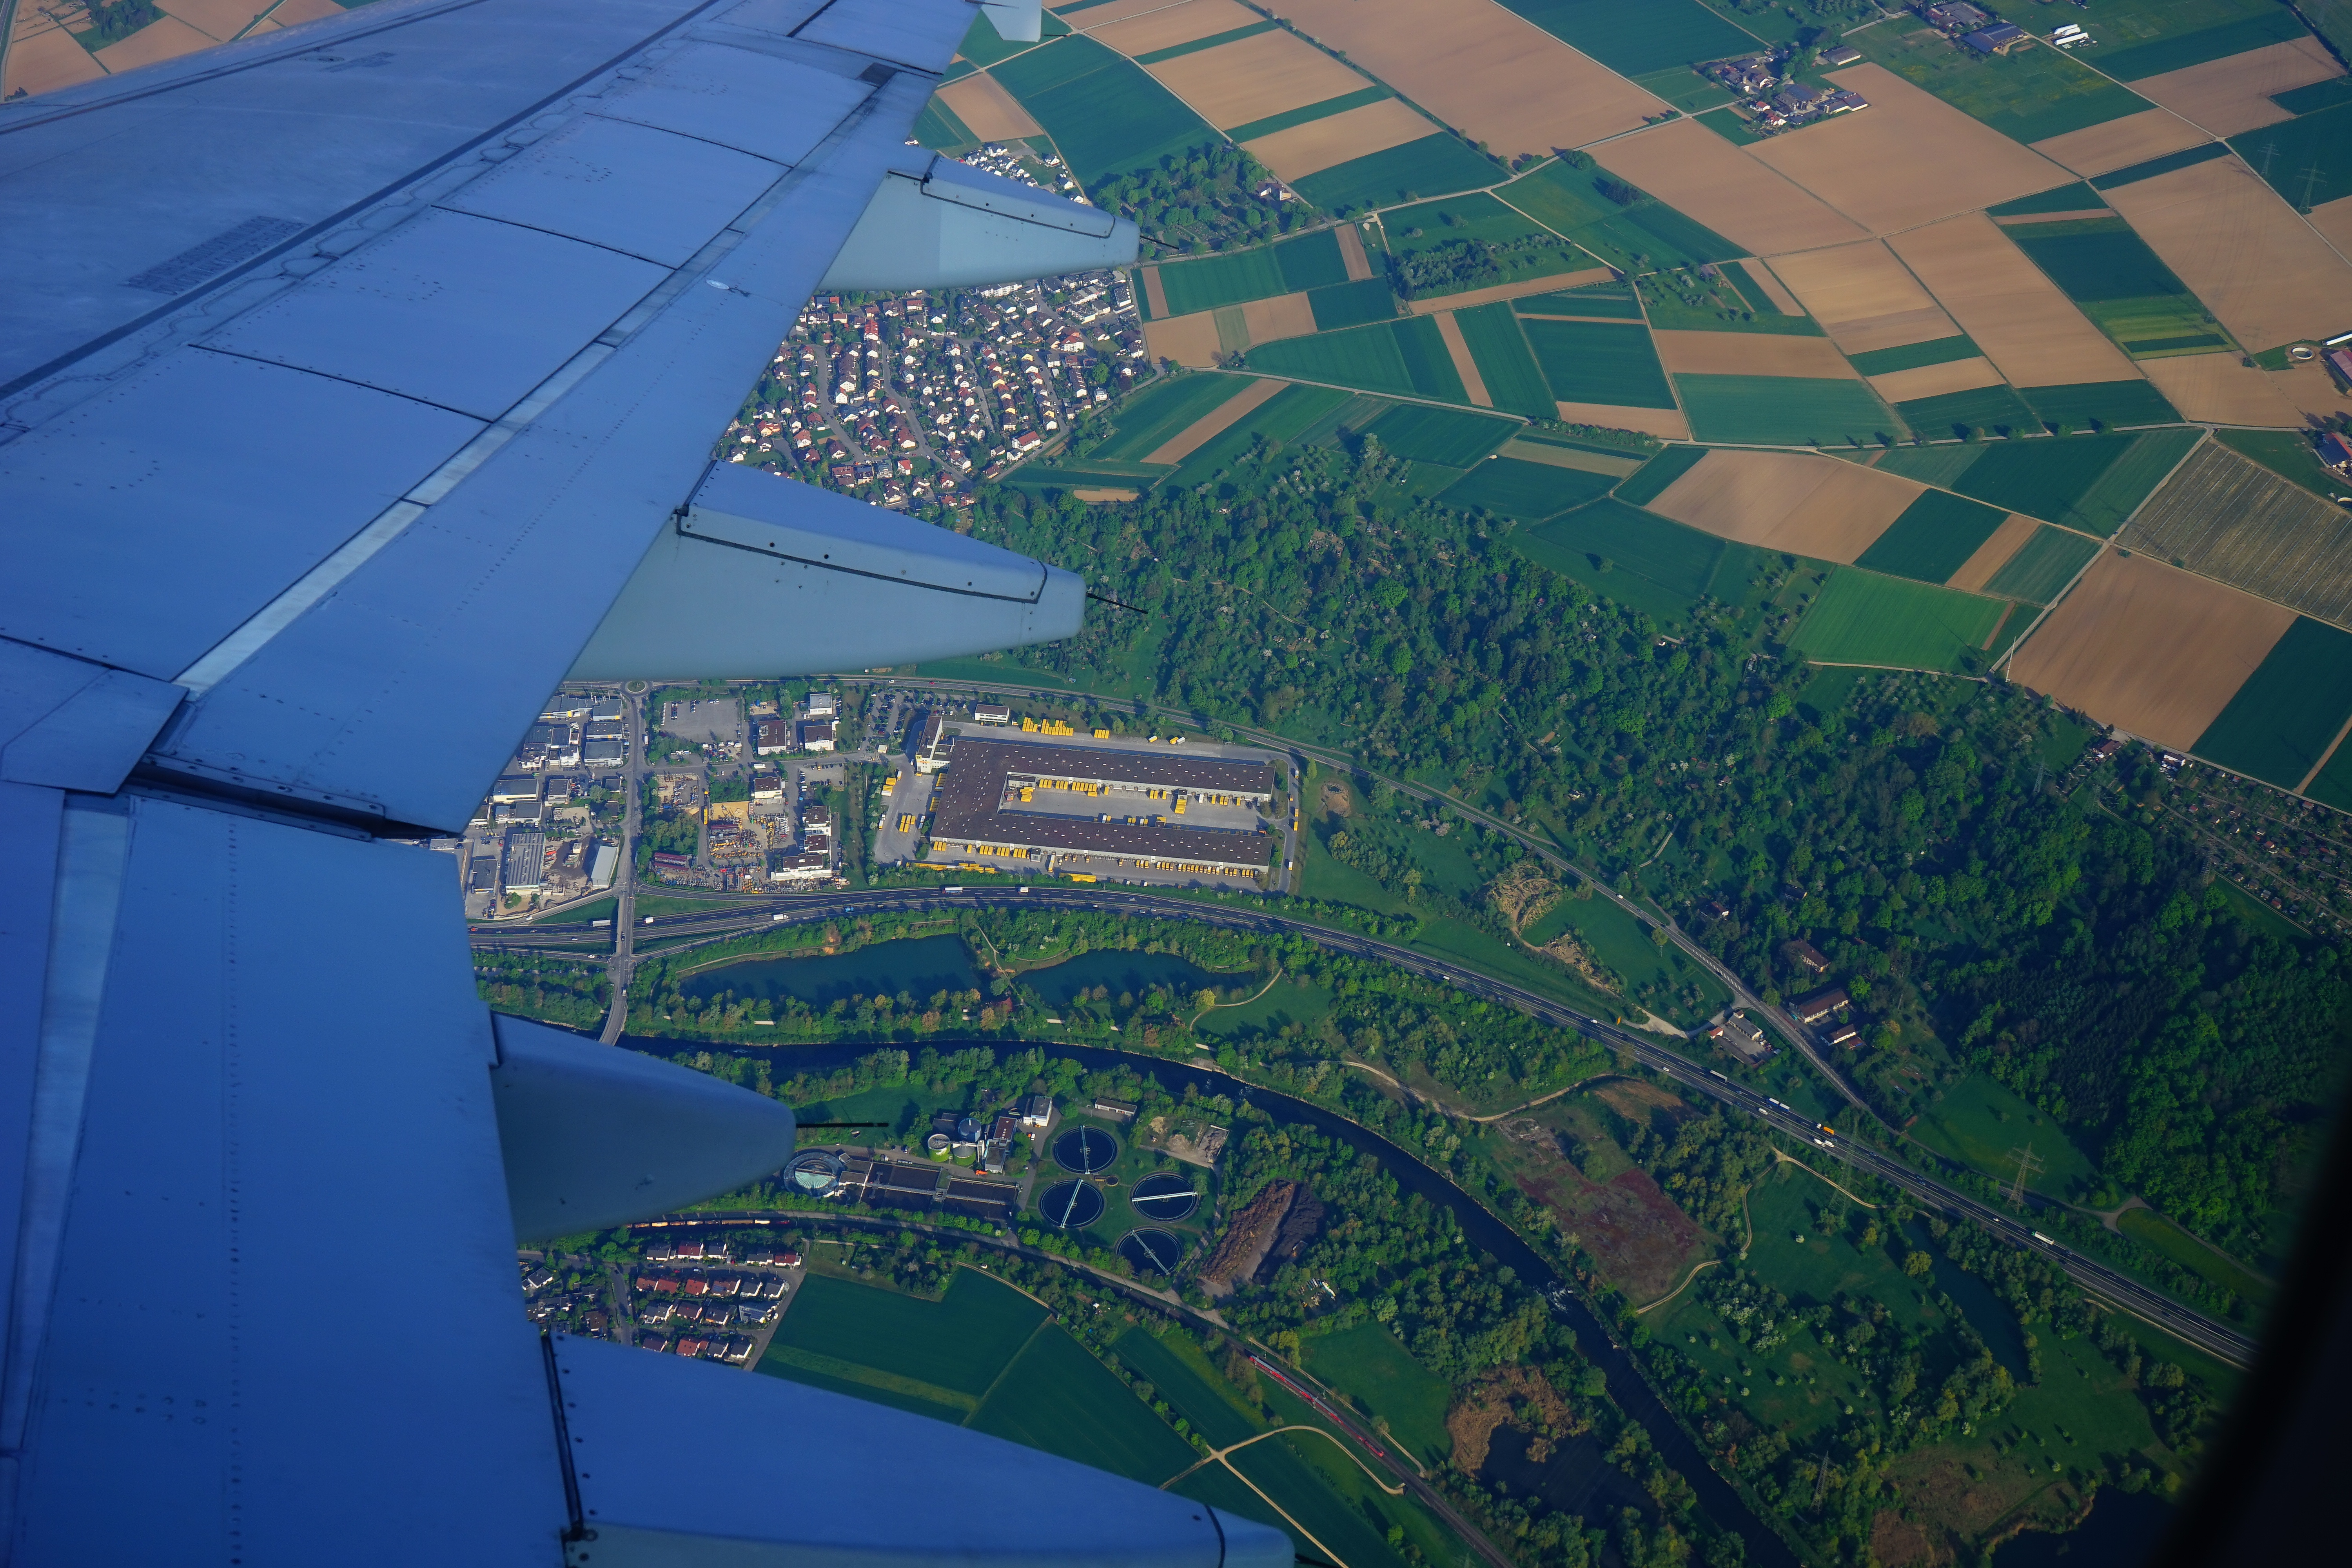
wing, structure, photography, skyscraper, fly, aircraft, suburb, stadium, aerial view, from above, fields, cities, neighbourhood, bird's eye view, reported, aerial photography, residential area, atmosphere of earth, sport venue, k ngen